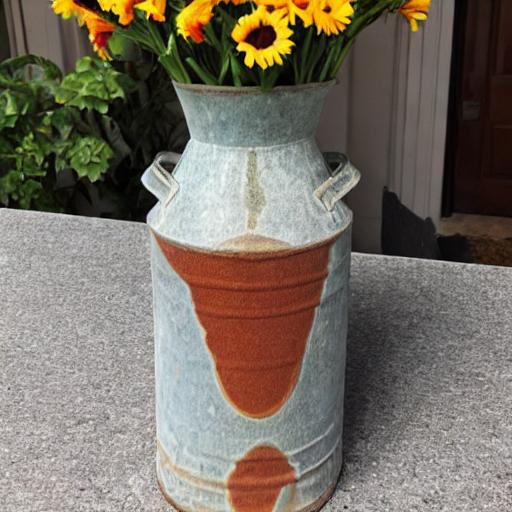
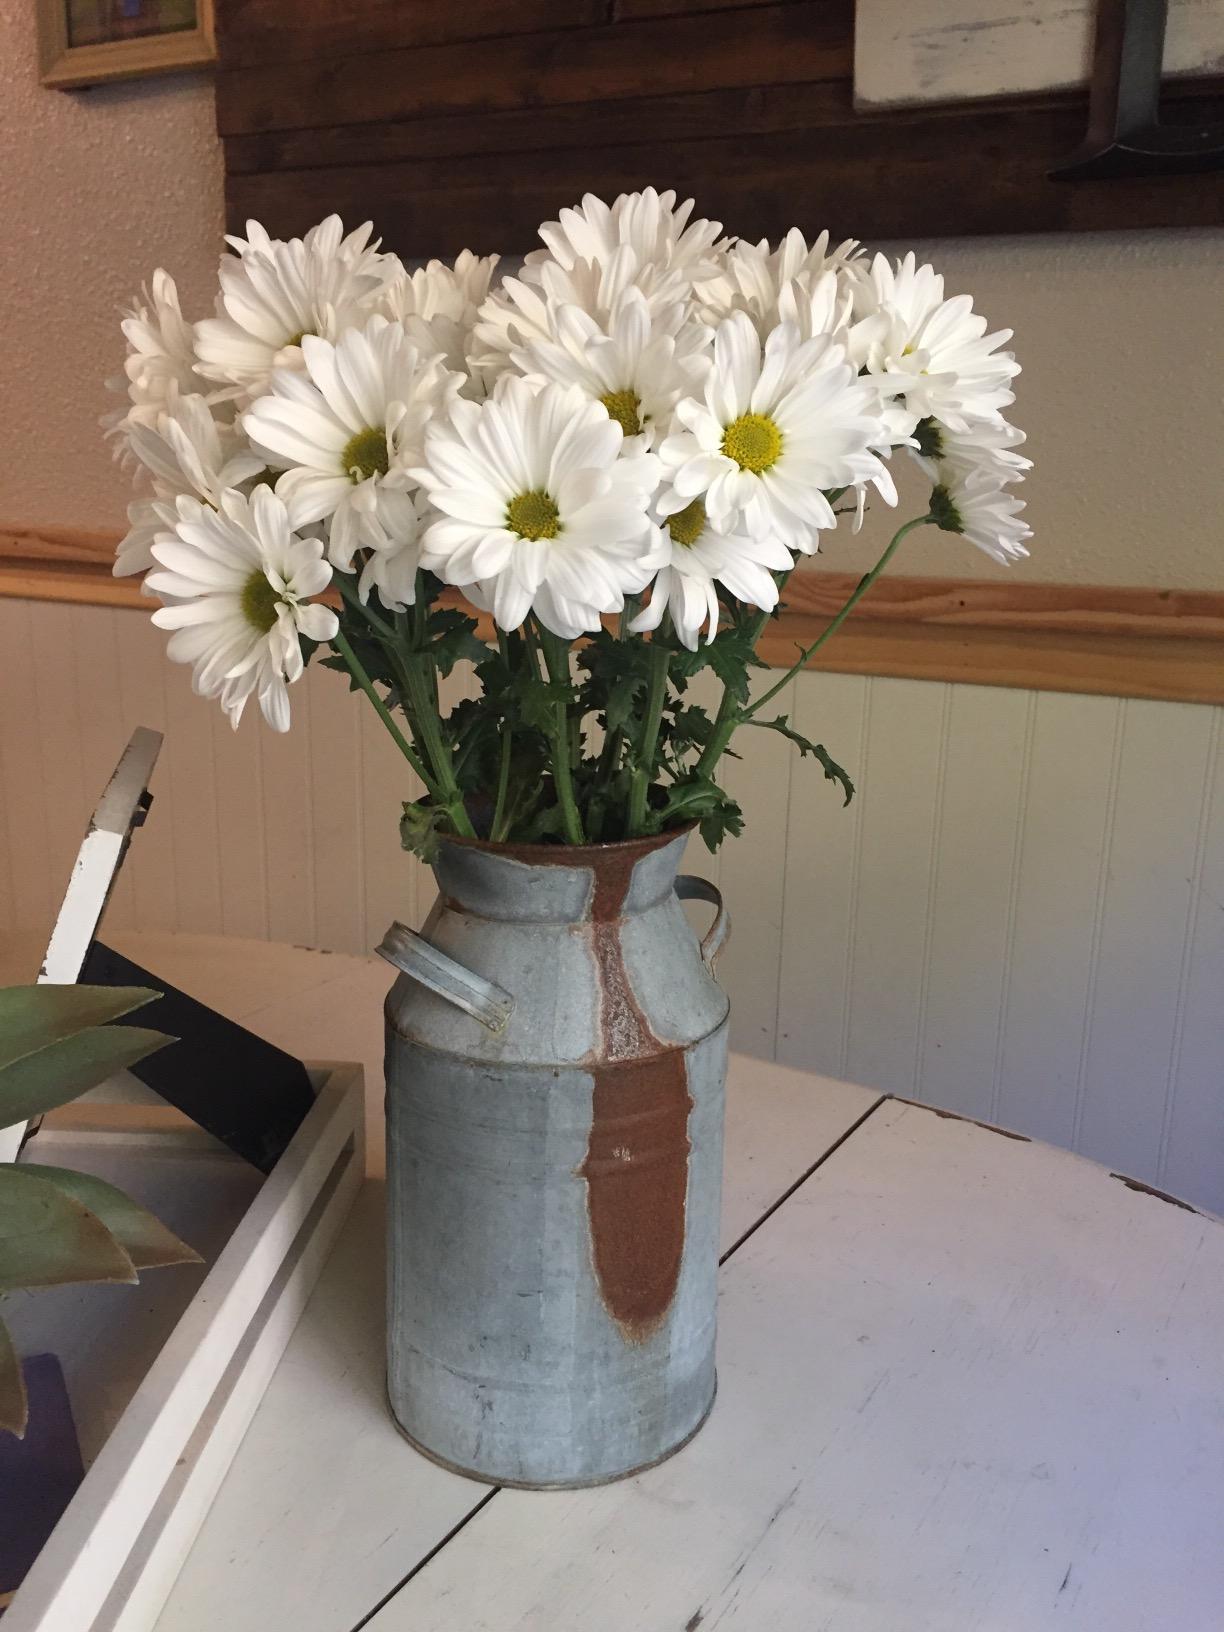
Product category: vase
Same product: no